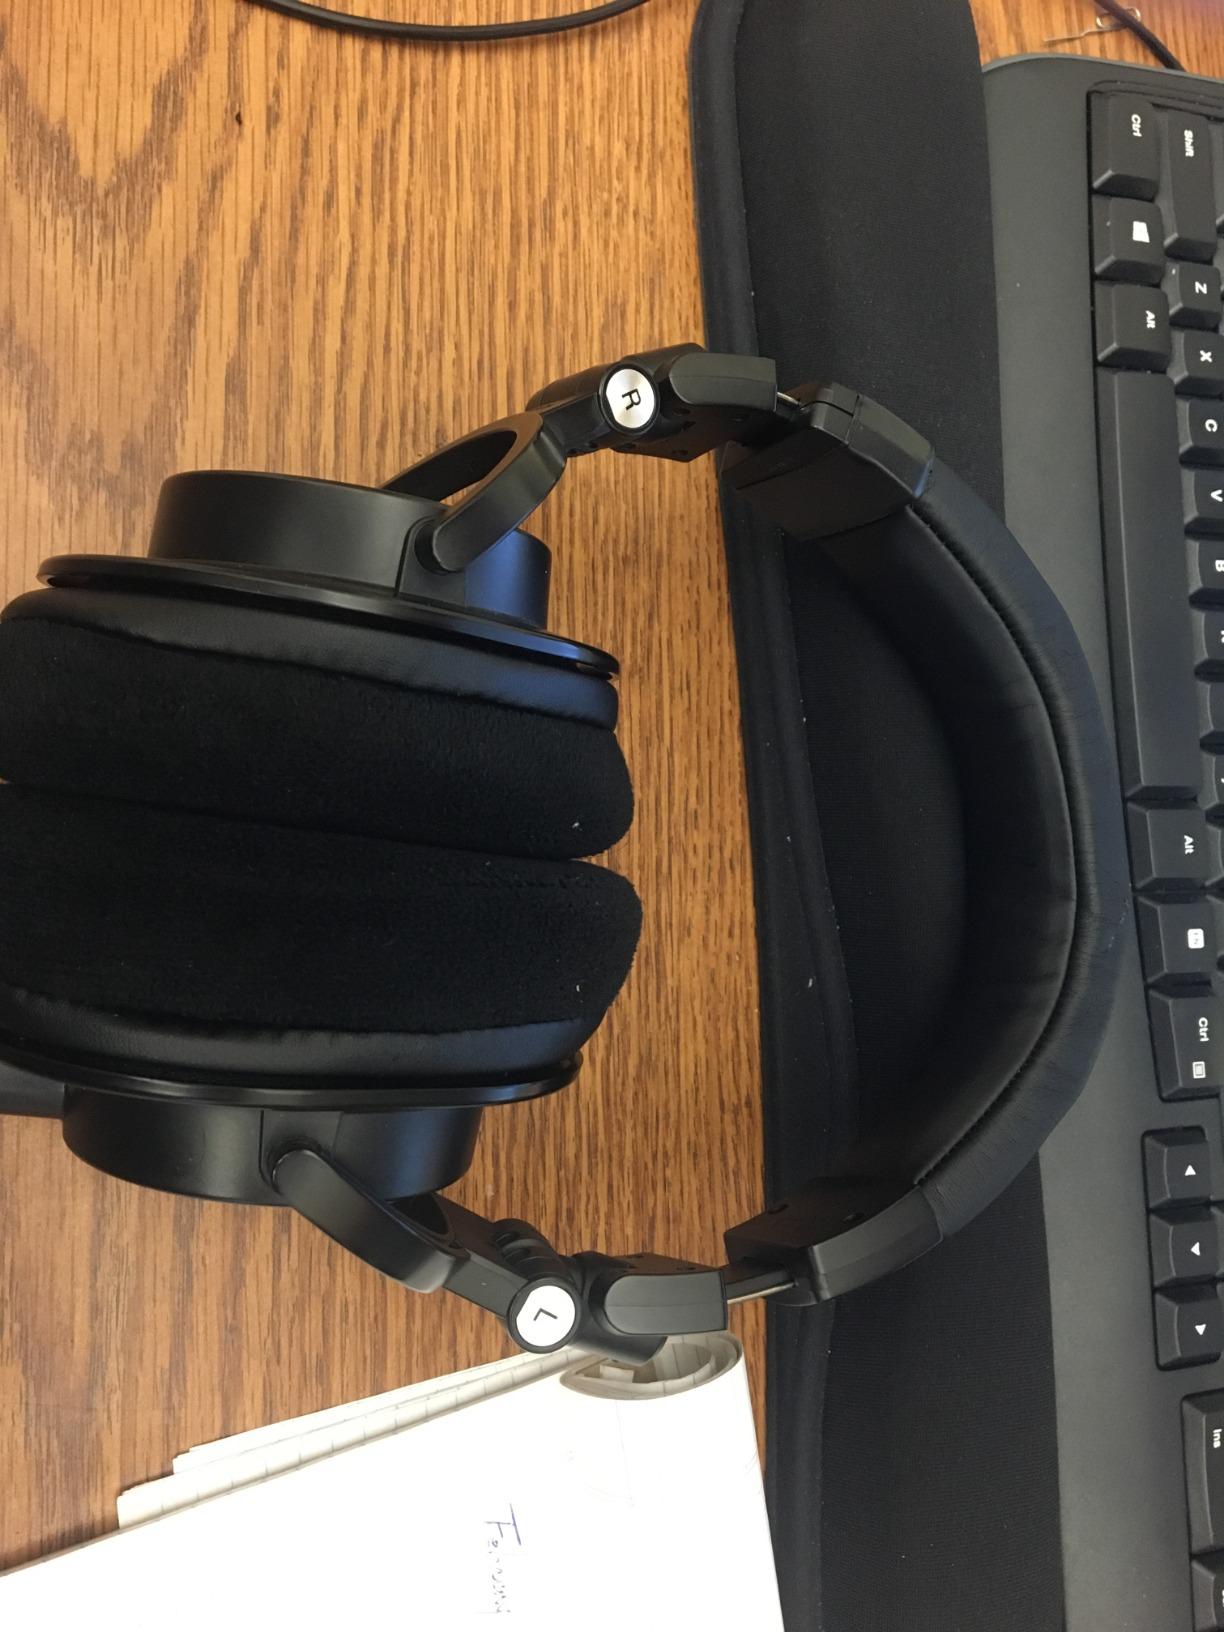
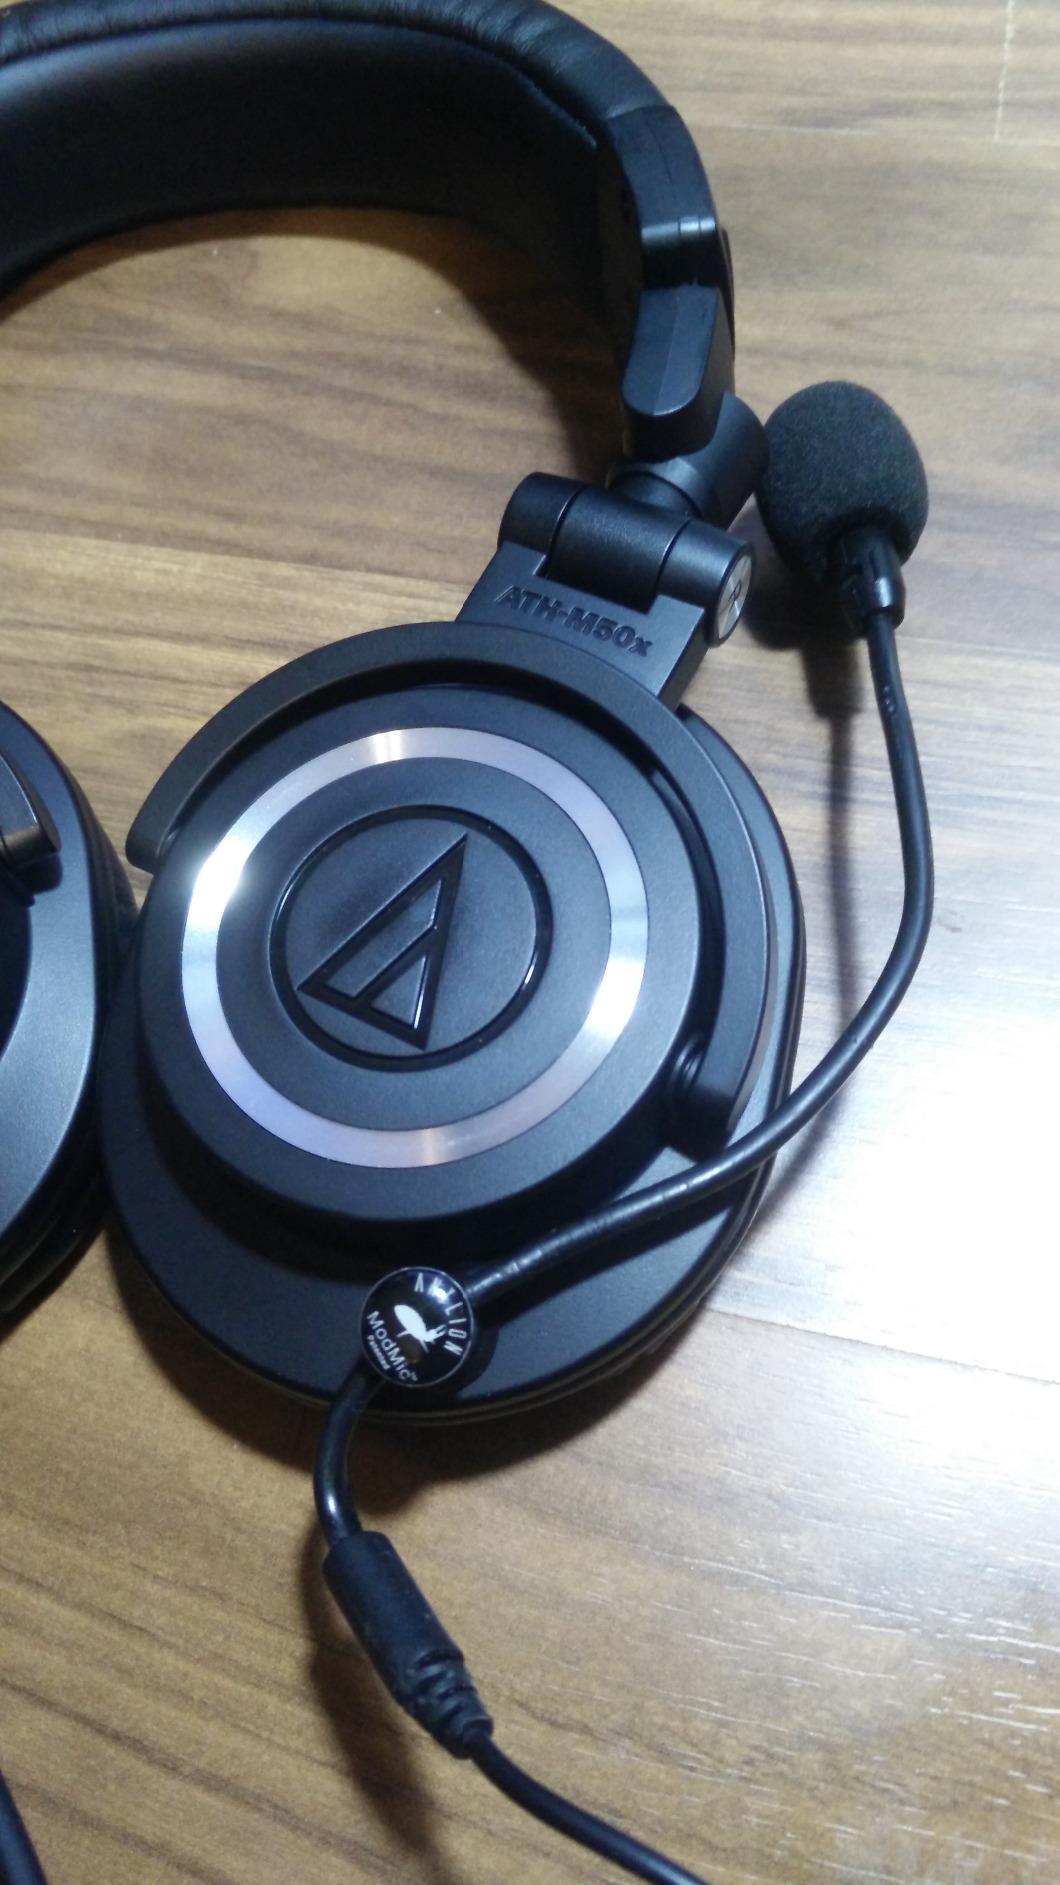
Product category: headphones
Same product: yes